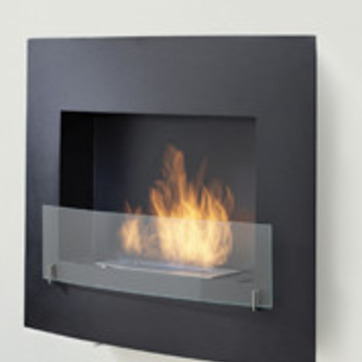
Material: other